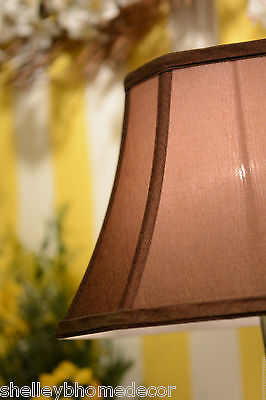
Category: lamp